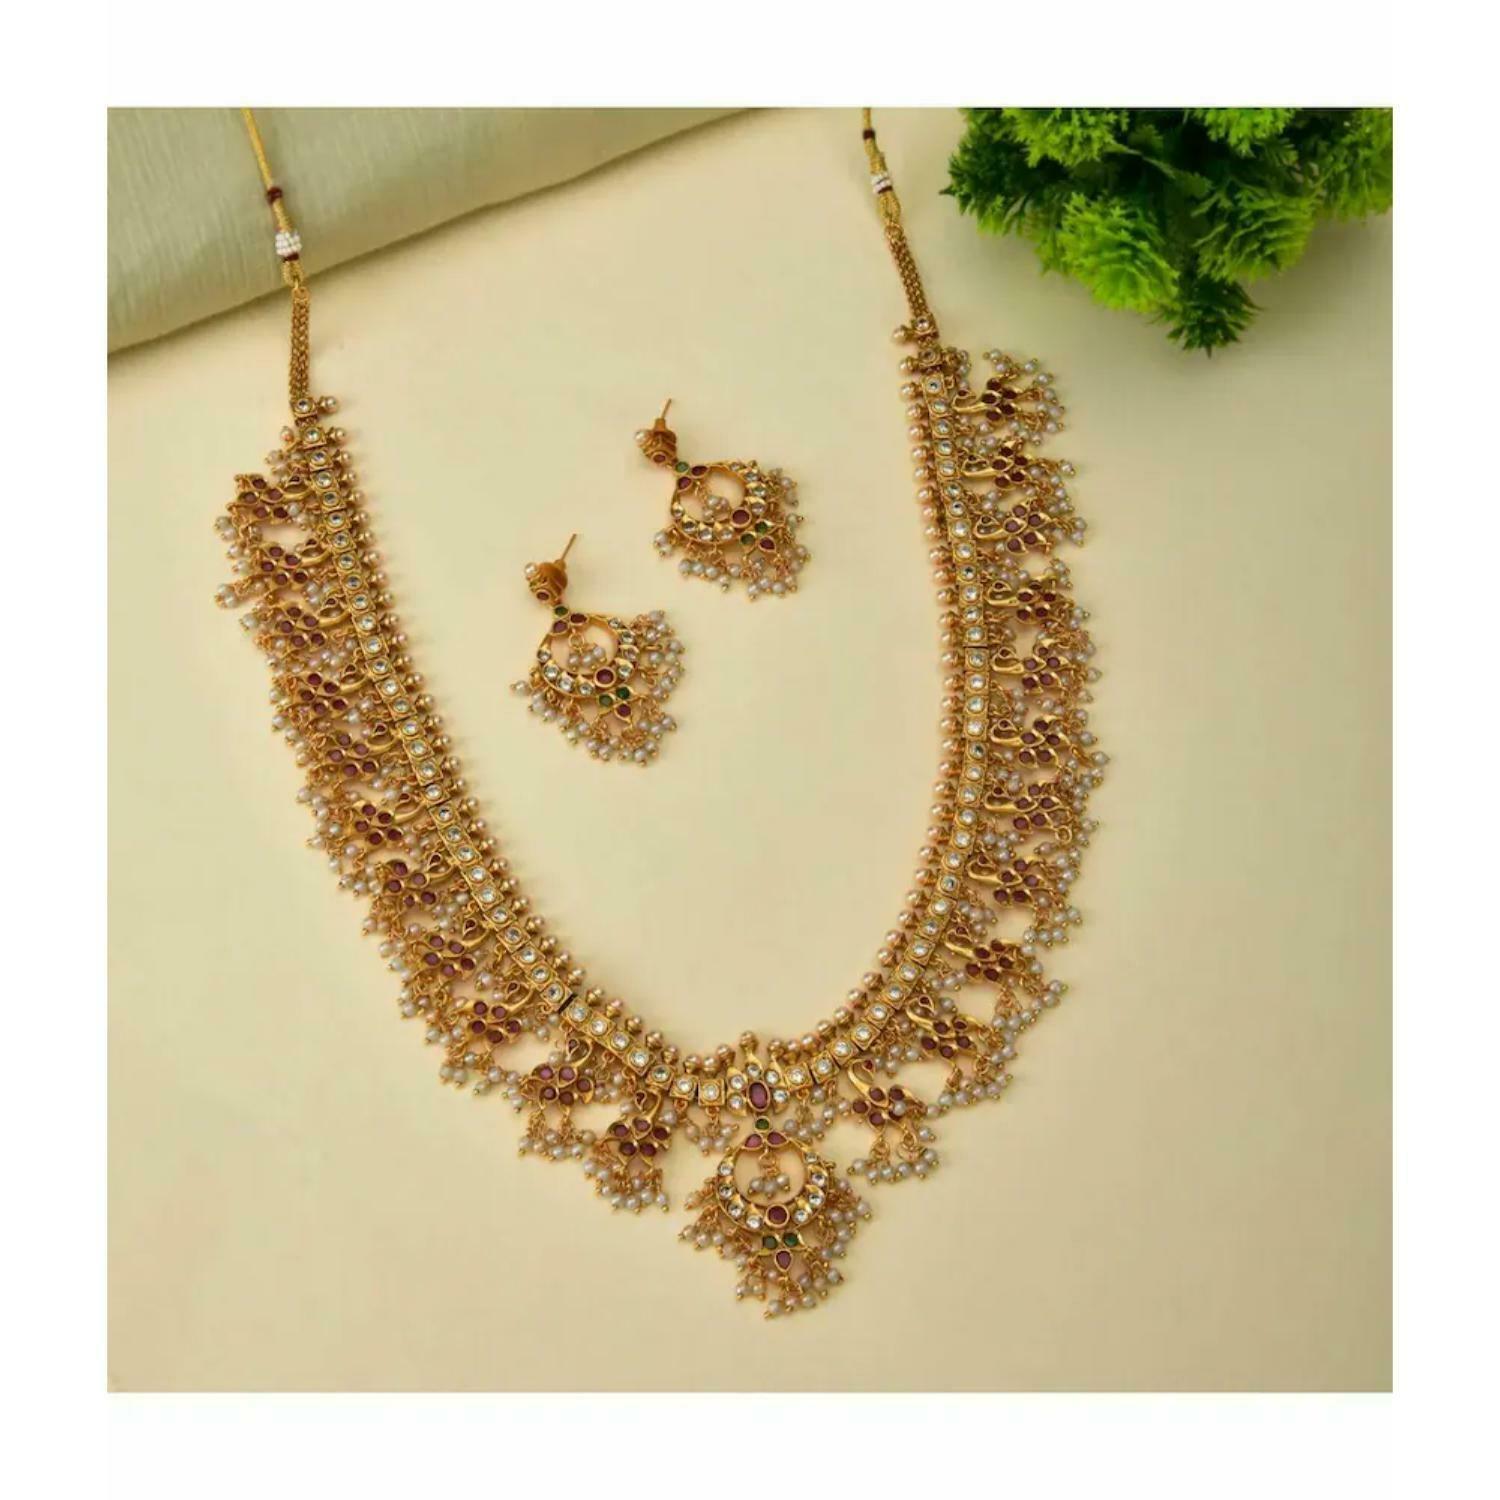
IMRASIO Long traditional south Indian peacock design AD necklace set bridal necklace
Type: Necklaces & Pendants
Brand: IMRASIO
Price: Rs. 5999
 These traditional designs are elegant and evergreen. Specially inspired by traditional motifs and deities temple and kemp jewellery originated in Southern India.Ideal for gifting: Our jewellery pieces are ideal for gifting purpose for birthday, valentine's day, anniversary, wedding, special occasions and festivals .All pieces come packed in a beautiful magnetic rigid gift box. Gifts for girlfriend, wife, sister, mother, daughter, bridesmaids or aunt
Features: Base Material - Alloy,Color - Gold